Harold Laski

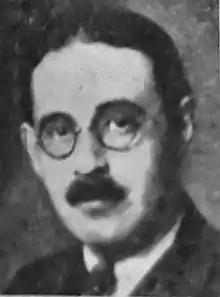
Laski 1930s

Laski's early work promoted pluralism, especially in the essays collected in "Studies in the Problem of Sovereignty" (1917), "Authority in the Modern State" (1919), and "The Foundations of Sovereignty" (1921). He argued that the state should not be considered supreme since people could and should have loyalties to local organisations, clubs, labour unions, and societies. The state should respect those allegiances and promote pluralism and decentralisation.